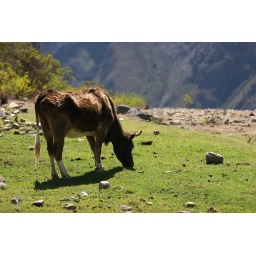
A cow grazes in a small patch of grass among the mountains.